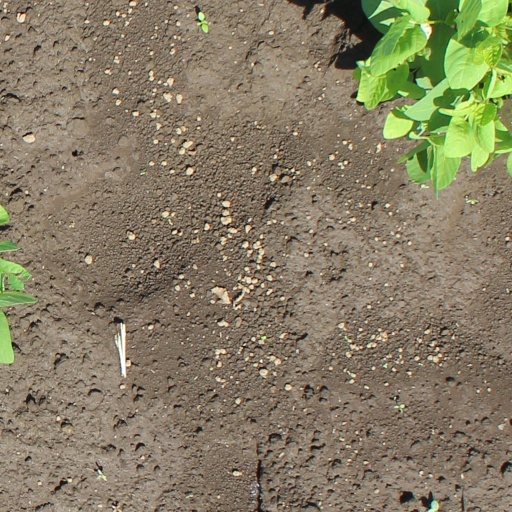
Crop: soybean